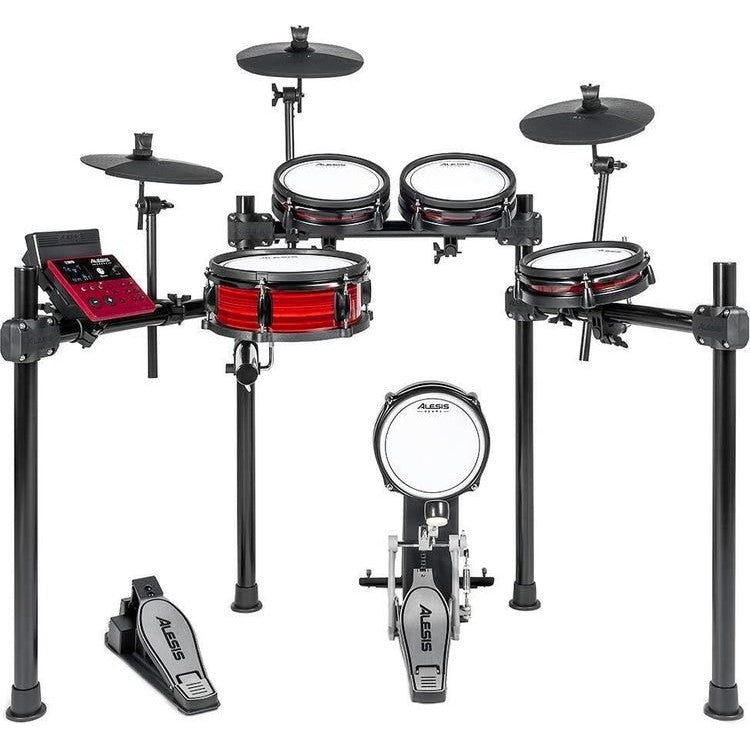
Trống Điện Tử Alesis Nitro Pro Kit
Trống Điện Tử Alesis Nitro Pro Kit - Để Nitro Pro Thổi Bùng Nhịp Điệu Của Bạn Aleisis Nitro Pro thể hiện độ nhạy nổi tiếng và khả năng tùy biến bộ trống của Alesis, với mục tiêu trao dùi trống cho những tay trống ở mọi cấp độ kỹ năng. Bộ trống 5 mảnh này bao gồm ba pad tom 8 inch hai vùng, một pad kick 8 inch, và một pad snare 10 inch hai vùng lớn — tất cả đều sử dụng mặt lưới có thể chỉnh được và có độ phản hồi cao. Những người đam mê double-kick nhận thấy rằng pad kick này rất dễ dàng đáp ứng nhu cầu chơi của họ! Ba pad cymbal 10 inch có khả năng ngắt tiếng cung cấp hiệu ứng hi-hat, crash, và ride, trong khi Nitro Pro Module mang đến 36 bộ trống cài sẵn, 16 bộ trống do người dùng tùy chỉnh, và hơn 500 mẫu âm thanh đỉnh cao để sáng tạo. Làm nóng người với các bài học tích hợp, máy đếm nhịp, và bộ sequencer, sau đó thu lại nhịp điệu của bạn hoặc chơi cùng với 60 bản nhạc luyện tập hay những giai điệu yêu thích qua Bluetooth — thậm chí có cả giá đỡ cho điện thoại của bạn. Alesis còn tặng kèm 90 ngày sử dụng Drumeo, cùng với tất cả những gì bạn cần để chơi ngay từ ngày đầu tiên, như một cặp dùi trống, chìa khóa chỉnh trống, bàn đạp, cùng đầy đủ khung và phần cứng — bạn chỉ cần trang bị thêm ghế trống của mình thôi! Trống Điện Tử Alesis Nitro Pro Kit thiết kế để dành cho mọi tay trống Nhiều bộ cài sẵn với khả năng mở rộng Nhờ vào thiết kế dựa trên BFD, Nitro Pro Module cung cấp một bộ sưu tập bộ trống ấn tượng. Nitro Pro bao gồm 36 bộ trống cài sẵn trải dài qua nhiều thể loại để làm hài lòng cả những tay trống khó tính nhất. Chưa đủ tùy chọn? Tự xây dựng bộ trống của riêng bạn — thật đấy! Với 16 khe cài đặt người dùng bổ sung và hơn 500 mẫu âm thanh đi kèm, bạn có thể tạo ra bộ trống 5 mảnh lý tưởng từ đầu để phù hợp hoàn hảo với âm thanh ưa thích của mình. Ngoài ra, bạn còn được truy cập vào BFD Player miễn phí, một nhạc cụ ảo và gói mở rộng với rất nhiều mẫu âm thanh khác để lựa chọn. Thật tuyệt cho việc tùy chỉnh bộ trống phải không nào? Mặt trống snare lên tới 10" trên Trống Điện Tử Alesis Nitro Pro Kit Thiết kế cho độ nhạy chân thực Alesis đã dành thêm công sức để đảm bảo Nitro Pro có độ phản hồi chân thực trên toàn bộ bộ trống — và họ đã không làm mọi người thất vọng! Khả năng chơi hai vùng trên pad snare và ba pad tom cho phép bạn kích hoạt đầy đủ cả mặt trống và vành trống để thỏa sức sáng tạo. Mỗi pad trống cũng được trang bị mặt lưới — một tính năng được nhiều tay trống ưa chuộng vì độ phản hồi chân thực hơn so với mặt cao su. Những tay trống acoustic sẽ cảm thấy vô cùng quen thuộc! Để hoàn thiện, cả ba pad cymbal đều có khả năng ngắt tiếng, giúp bạn thực hiện các cú ngắt chuẩn xác và dừng giữa nhịp, giống như trên bộ trống thực thụ. Mặt trống Bass lên tới 8-inch bằng Head Mesh Bắt đầu chơi ngay lập tức Ngoại trừ ghế trống, bộ trống điện tử Nitro Pro được thiết kế đầy đủ mọi thứ bạn cần. Ý chúng tôi là gì? Một khung thép 4 chân phủ sơn tĩnh điện chắc chắn giữ tất cả các bộ phận của cấu hình một cách ổn định và bền bỉ, đi kèm các giá đỡ có thể điều chỉnh và nghiêng để phù hợp hoàn hảo với phong cách chơi của bạn. Bàn đạp kick truyền động xích và bộ điều khiển hi-hat phản hồi với độ chính xác ấn tượng, giúp bạn giữ nhịp ở bất kỳ tempo nào như khi chơi bộ trống acoustic. Tinh chỉnh độ căng theo ý muốn với chìa khóa chỉnh trống đi kèm, và bắt đầu chơi những nhịp điệu đầu tiên ngay từ ngày đầu tiên với một cặp dùi trống miễn phí! Trống Điện Tử Alesis Nitro Pro Kit - Là sự lựa chọn hoàn hảo cho một tay trống mới nổi hoặc chuyên nghiệp Một bước đệm cho mọi tay trống Bộ trống điện tử Nitro Pro là sự kết hợp hoàn hảo giữa tính kinh tế và tiết kiệm không gian với thiết kế âm thanh chất lượng cao và cảm giác chơi nâng cấp. Nhờ đó, bộ trống 5 mảnh này là lựa chọn lý tưởng cho nhiều tay trống khác nhau! Dù bạn đang chuyển từ trống acoustic sang trống điện tử, bổ sung bộ trống điện vào phòng tập hiện tại, hay hoàn toàn mới làm quen với thế giới bộ gõ, Nitro Pro là một lựa chọn tuyệt vời với mức giá đáng kinh ngạc. Kích thước nhỏ gọn của nó cũng đảm bảo không chiếm nhiều không gian, phù hợp với những góc phòng nhỏ, studio quy mô nhỏ, thậm chí là ký túc xá và phòng ngủ! Tính năng của Alesis Nitro Pro: Bộ trống điện tử 5 món dành cho mọi cấp độ kỹ năng Thiết kế có thể chỉnh được với mặt lưới mang lại cảm giác căng và phản hồi chơi chân thực nhất có thể Nitro Pro Module dựa trên BFD cung cấp 36 bộ trống cài sẵn, 16 khe cài đặt người dùng và hơn 500 mẫu âm thanh để tạo nên âm thanh của bạn Bao gồm BFD Player để mở rộng thêm các âm thanh có sẵn Dễ dàng thu âm và luyện tập với các bài học tích hợp, máy đếm nhịp, sequencer, 60 bản nhạc luyện tập và Bluetooth Giá đỡ điện thoại tiện lợi để bạn thoải mái chơi nhạc Khung thép 4 chân phủ sơn tĩnh điện chắc chắn, ổn định và có các giá đỡ có thể điều chỉnh để phù hợp với phong cách chơi của bạn Bàn đạp kick truyền động xích và bàn đạp hi-hat cho phản hồi chính xác Mặt trống bass có thể sử dụng dễ dàng với bàn đạp double-kick Bao gồm chìa khóa chỉnh trống và dùi trống để bạn có thể bắt đầu chơi ngay từ ngày đầu tiên Thông số kỹ thuật/ Spec: Total Number of Pads: 5 x Drum Pads, 3 x Cymbal Pads Included Snare/Tom Pads: 3 x 8" Dual-zone Tom Pads, 1 x 10" Dual-zone Pro Snare Included Kick Pads: 8" Mesh Head Kick Drum Tower Included Cymbal Pads: 10" HI-hat, 10" Crash, 10" Ride Included Drum Module: Alesis Nitro Pro Module Number of Drum Kits: 36 x Factory Presets, 16 x User Kits Number of Instruments: 500+ Sounds, 60 x Play-along Tracks Module Trigger Inputs: 1 x 1/4 (tom 4), 1 x 1/4" (cymbal 2) Module Analog Inputs: 1 x 1/8" TRS Module Analog Outputs: 2 x 1/4" (L/mono, R) Headphones: 1 x 1/8" TRS Module MIDI I/O: USB/Bluetooth Other I/O: Yes USB: 1 x Type B Included Hardware: 4-post Steel Drum Rack, Kick Pedal, Hi-hat Pedal Manufacturer Part Number: NITROPROKIT
Brand: Alesis
Category: Arts & Entertainment > Hobbies & Creative Arts > Musical Instruments > Percussion > Electronic Drums